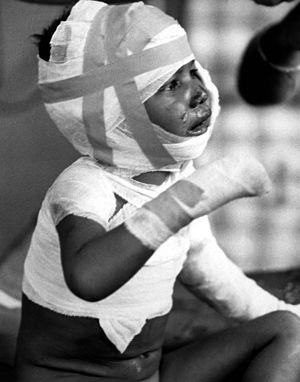
Le massacre de Đắk Sơn est un massacre commis par le Front national de libération du Sud Viêt Nam durant la guerre du Viêt Nam dans le village de Đắk Sơn, dans la province de Đắk Lắk, au Sud Viêt Nam.